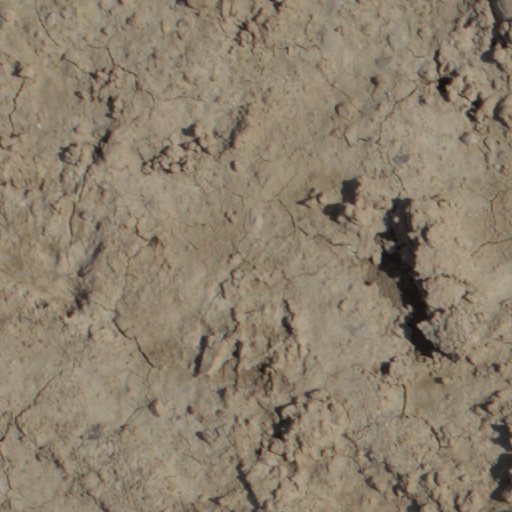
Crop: wheat